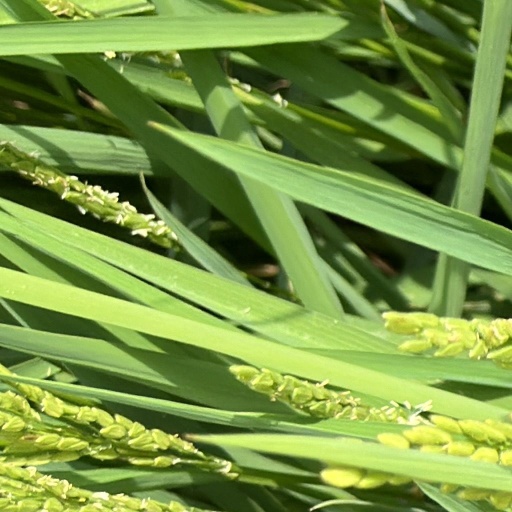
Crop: rice